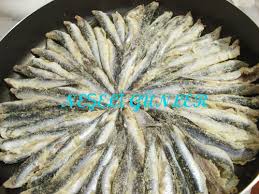
Yemek: hamsi